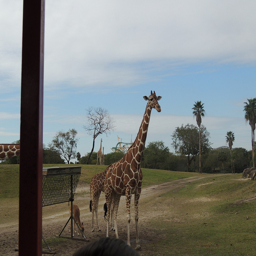
A tall giraffe is standing in front with a smaller one behind and an even smaller one behind him.
Mother giraffe with 2 young giraffes all standing near path.
A giraffe and baby giraffe stand on a grassy field.
A herd of giraffe standing next to a bench.
A picture of a giraffe and a goat next to each other.